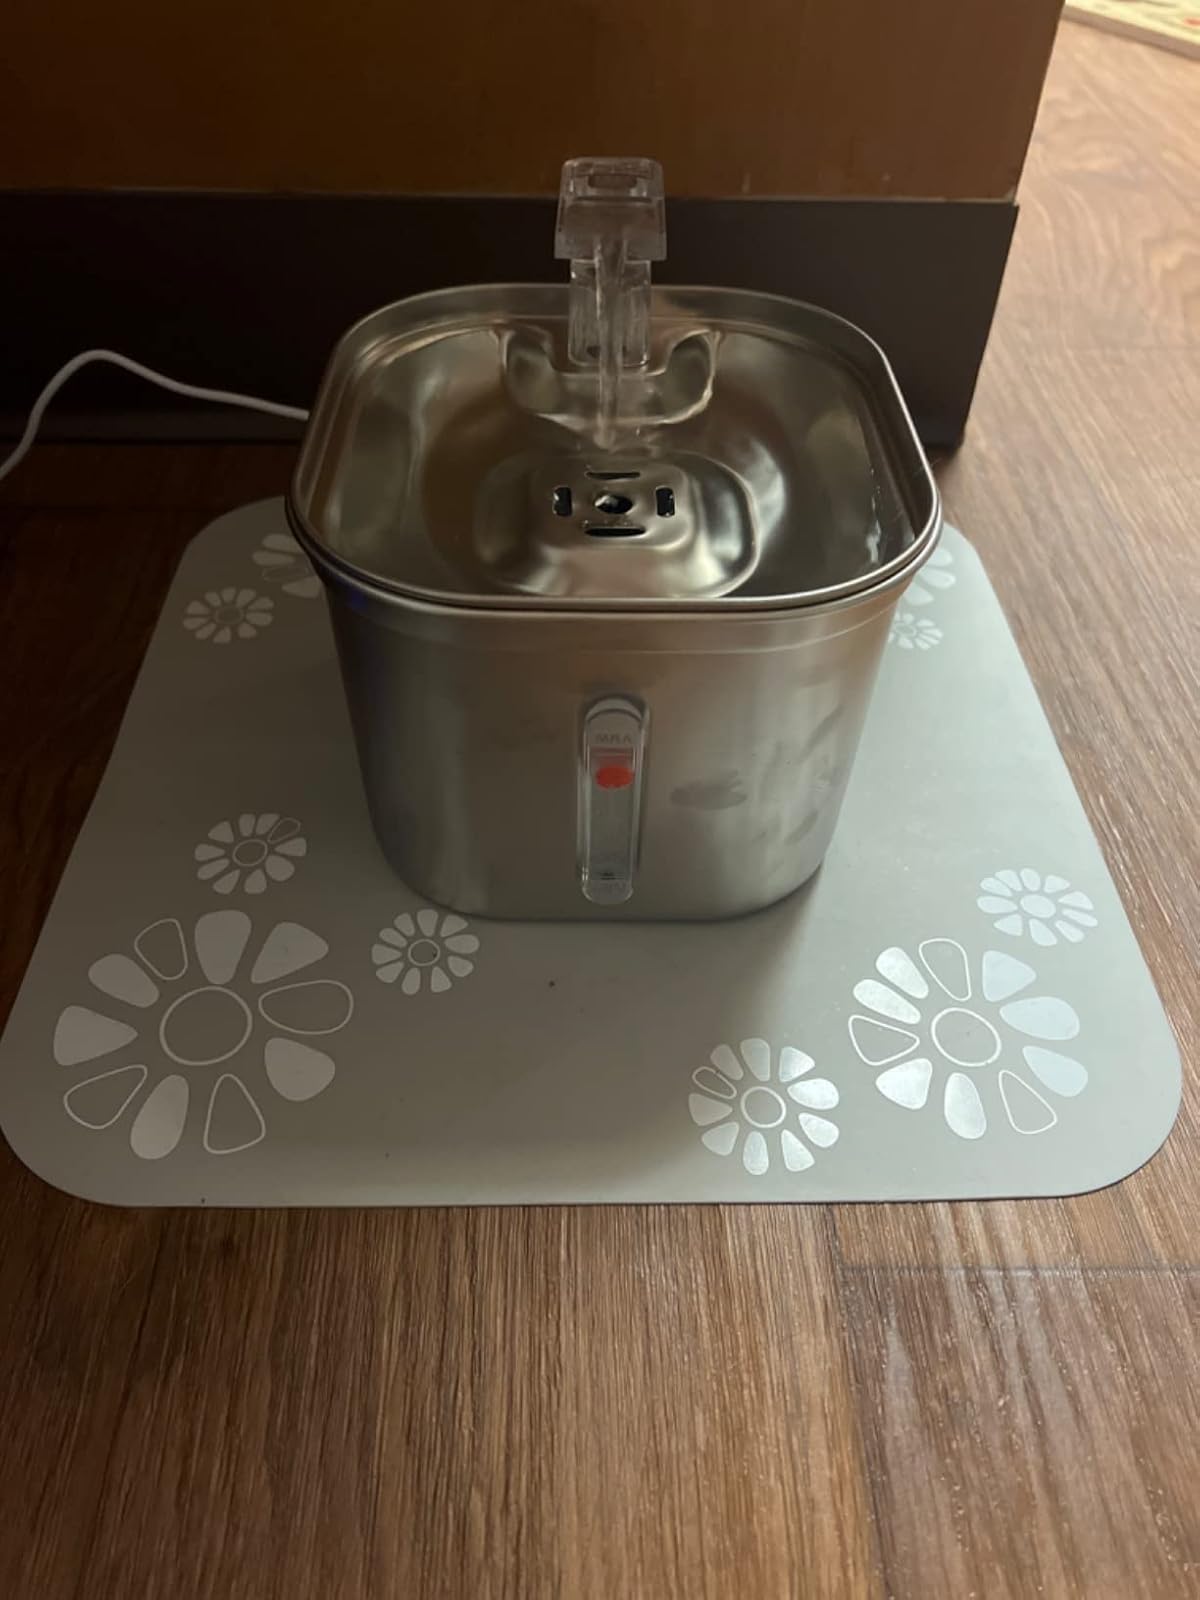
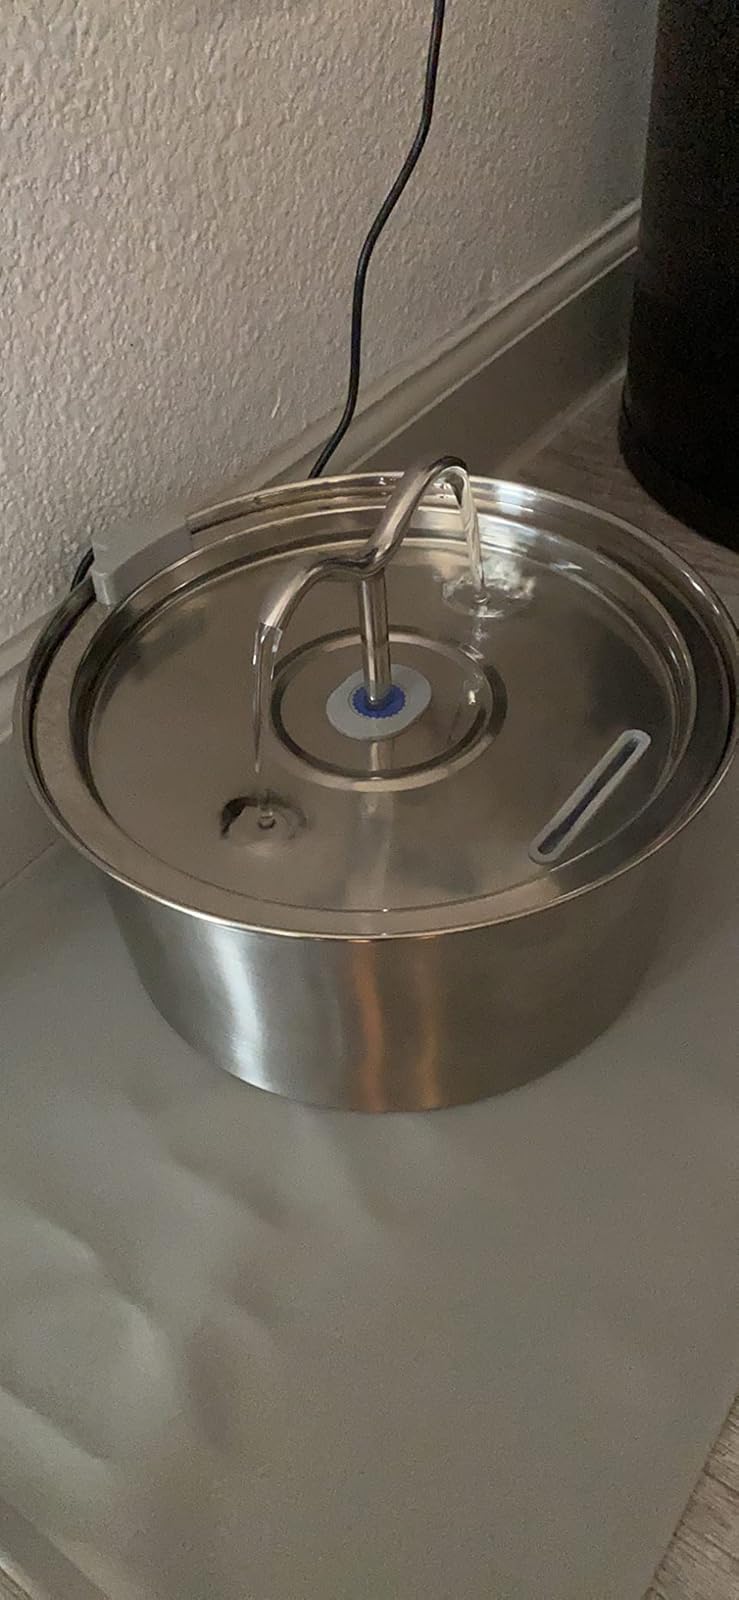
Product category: items_bowl
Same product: no